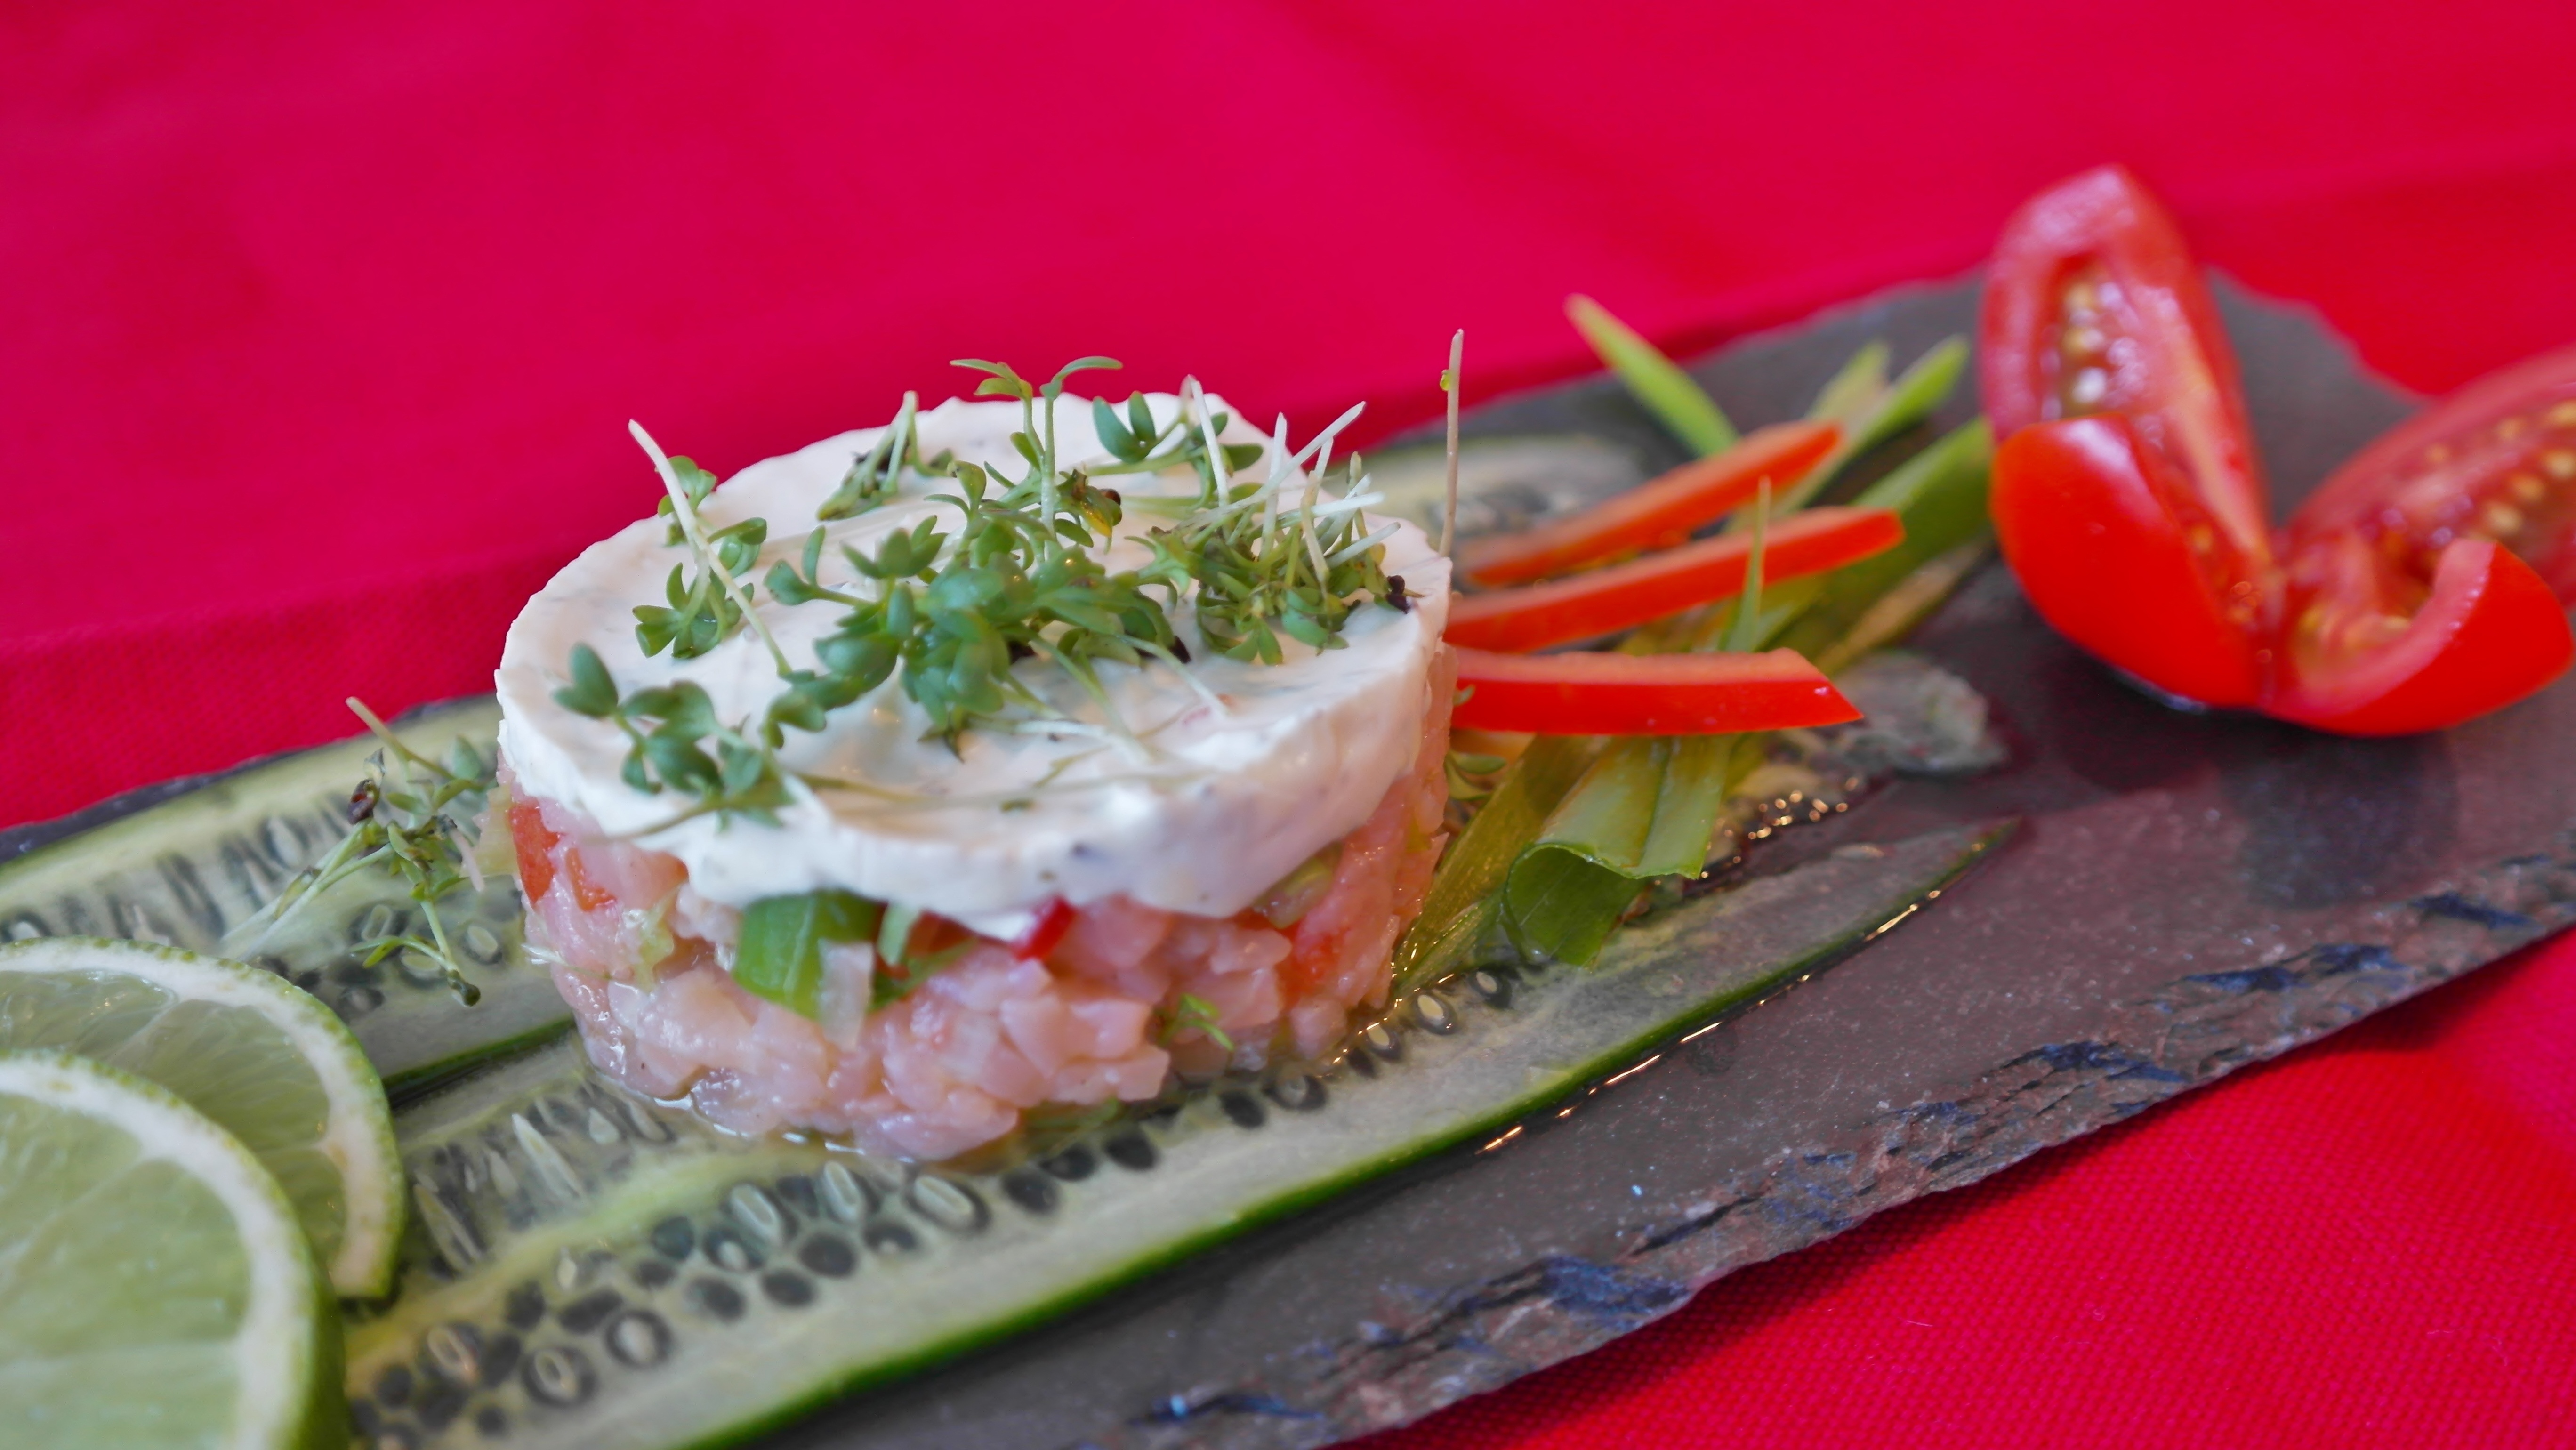
dish, meal, food, salad, produce, vegetable, fishing, plate, seafood, fish, gourmet, eat, cuisine, delicious, tomato, asian food, nutrition, cucumber, salmon, starter, dine, cream cheese, delicacies, hors d oeuvre, smoked fish, tartar, salmon tartare